Carlo Ossola

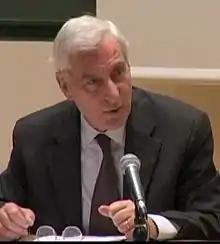
Ossola in 2008

Carlo Ossola (born 11 March 1946 in Turin) is an Italian philologist, literary critic and literature historian. Since 2000, he holds the chair of modern literature of Neo-Latin Europe at the Collège de France. He has previously taught at the University of Geneva, University of Padua and University of Turin, and from 2007 to 2017 has directed the Institute of Italian studies at the Università della Svizzera italiana. He is a corresponding fellow of the British Academy.